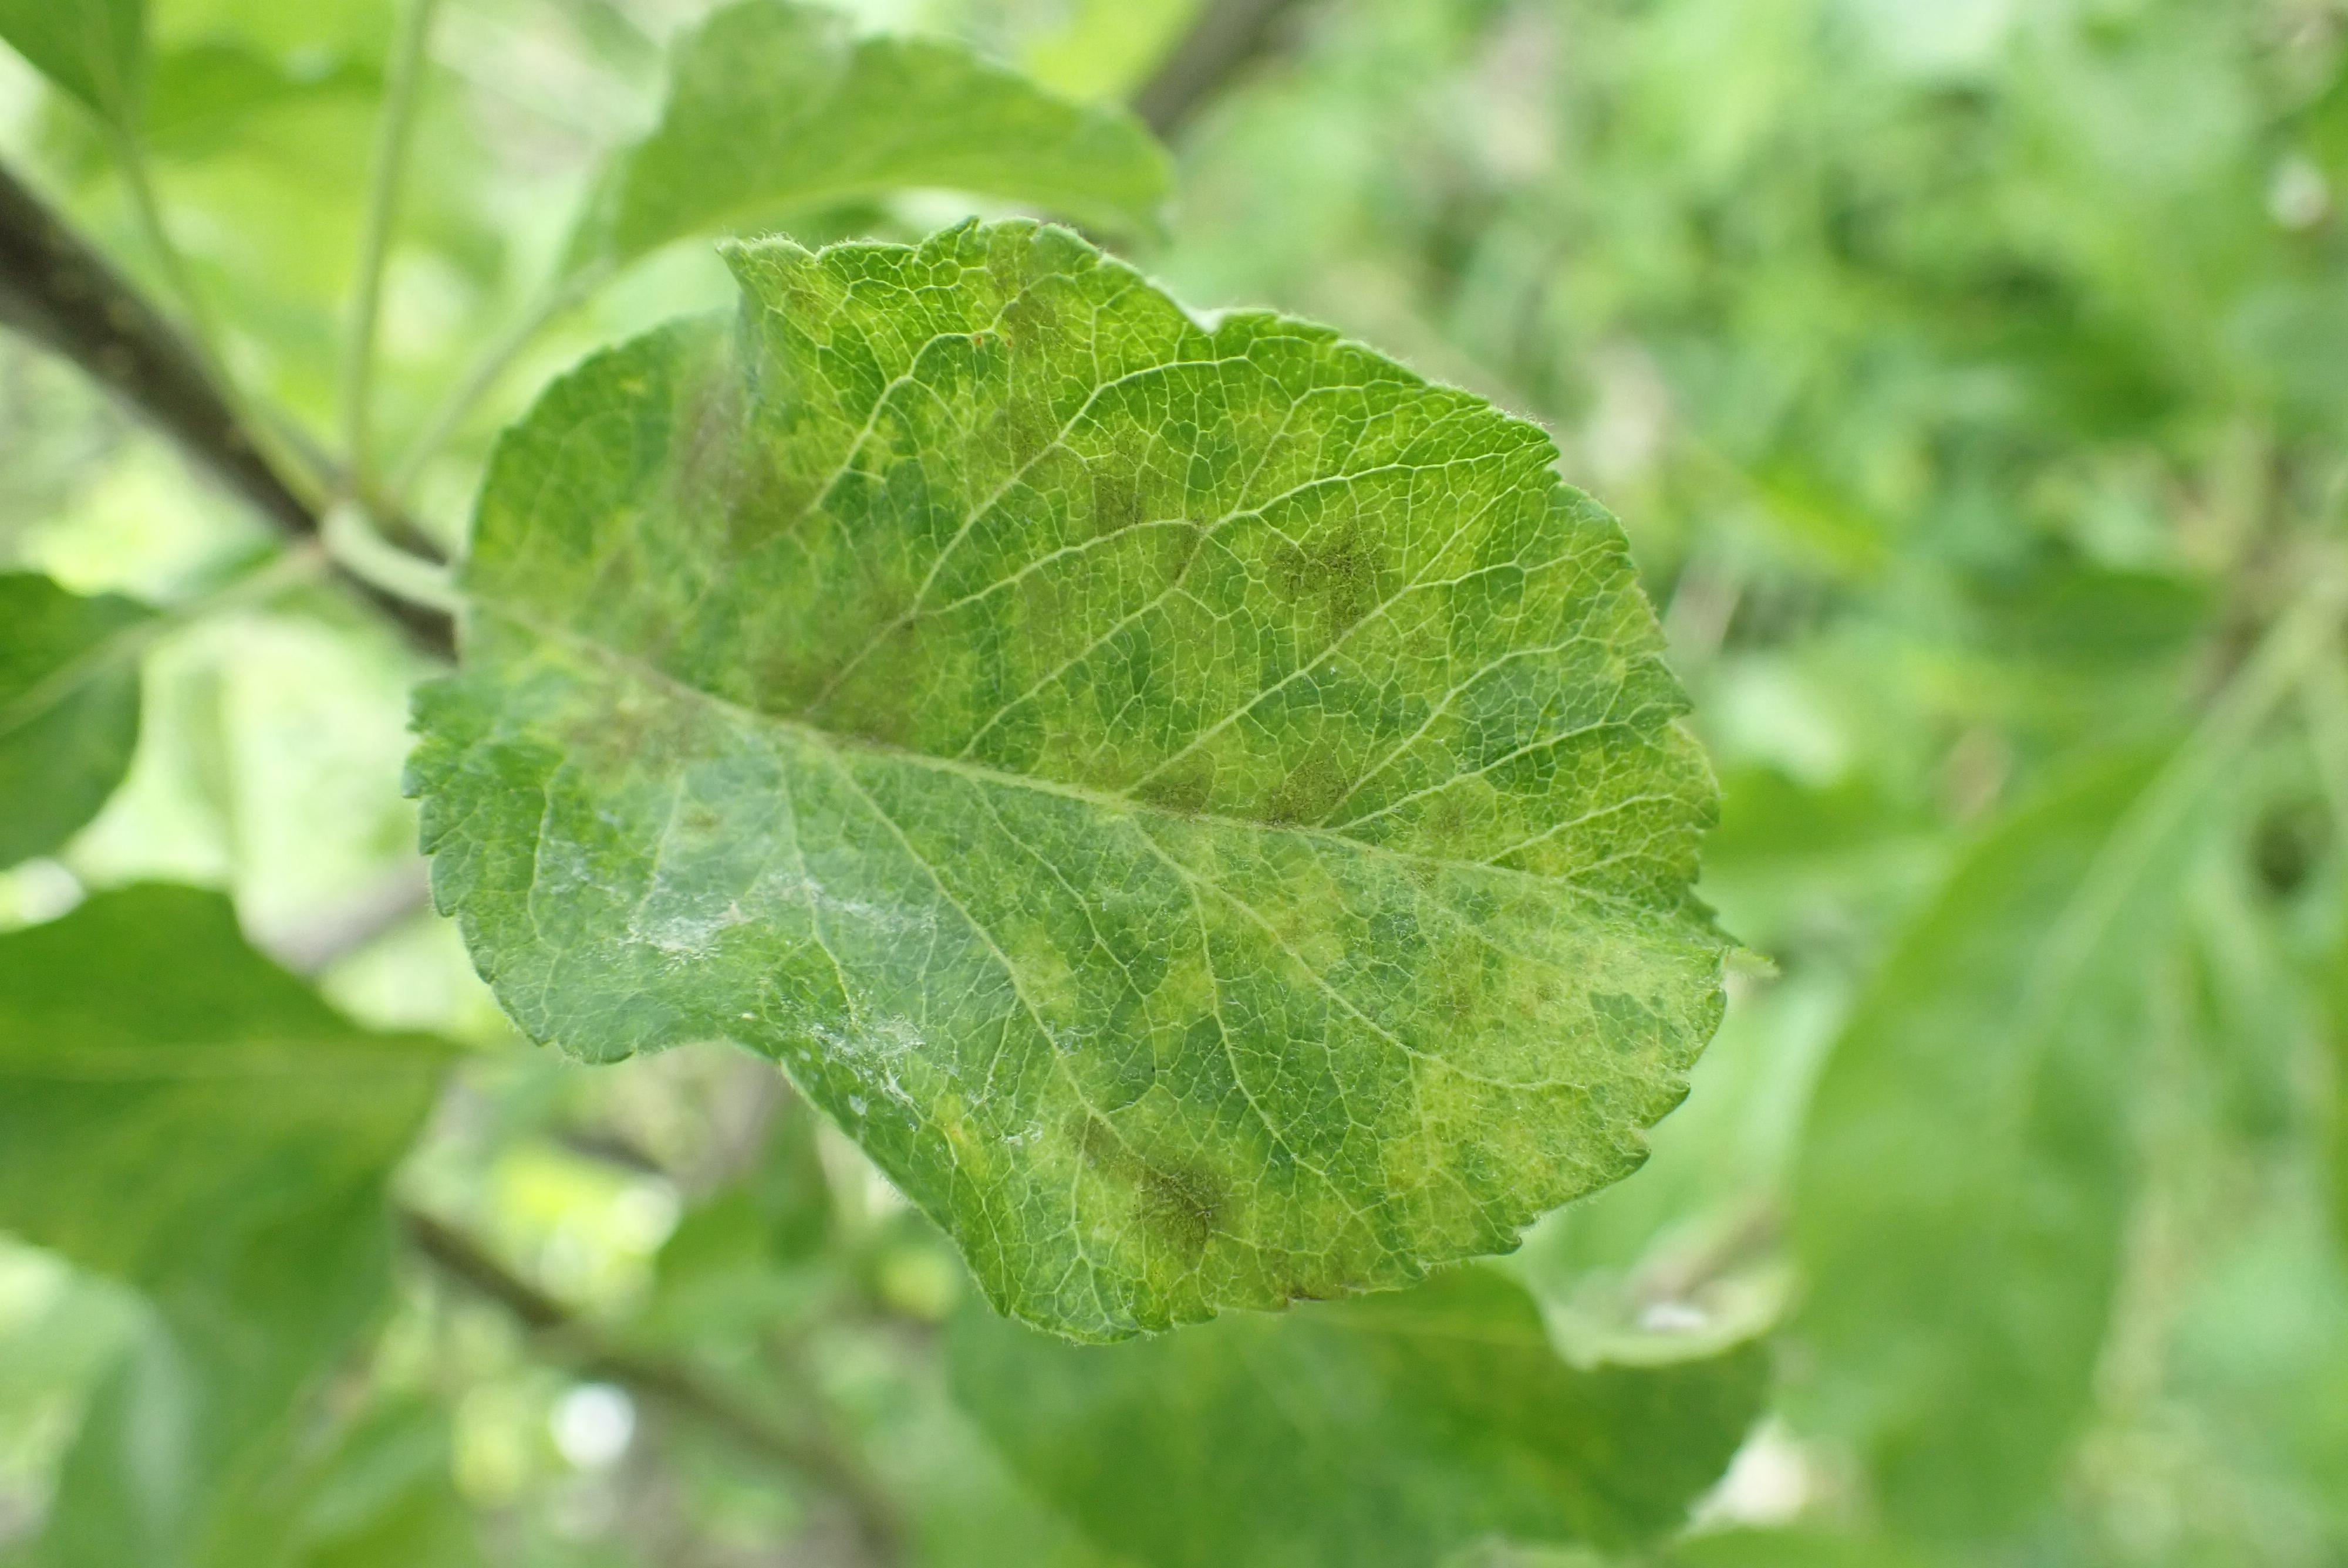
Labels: scab